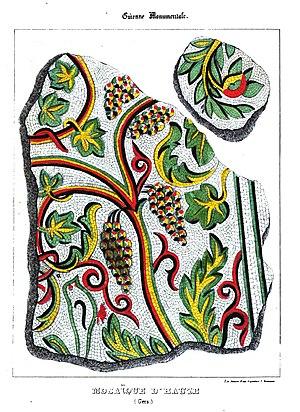
Mosaïque d'Eauze
Elusa est la cité aquitano-romaine des Elusates dans le sud-ouest de la Gaule de César, l'actuelle ville d'Eauze dans le département du Gers. Le nom de cette cité vient du nom du peuple aquitain des Elusates. Il a évolué en Elsa au Xᵉ siècle, puis Euso en gascon et, enfin, Éauze en français.
Eauze est une commune française située dans le département du Gers, en région Occitanie.